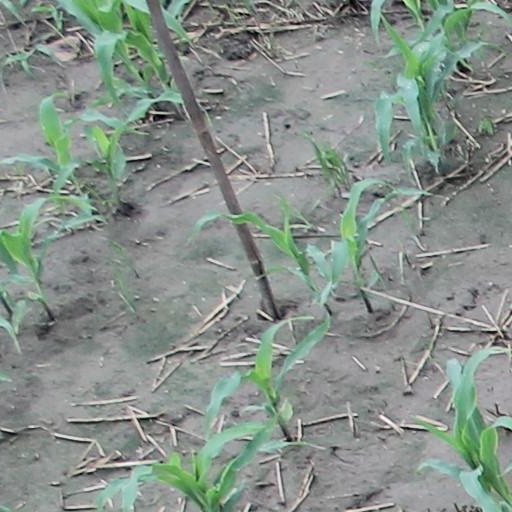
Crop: maize; corn